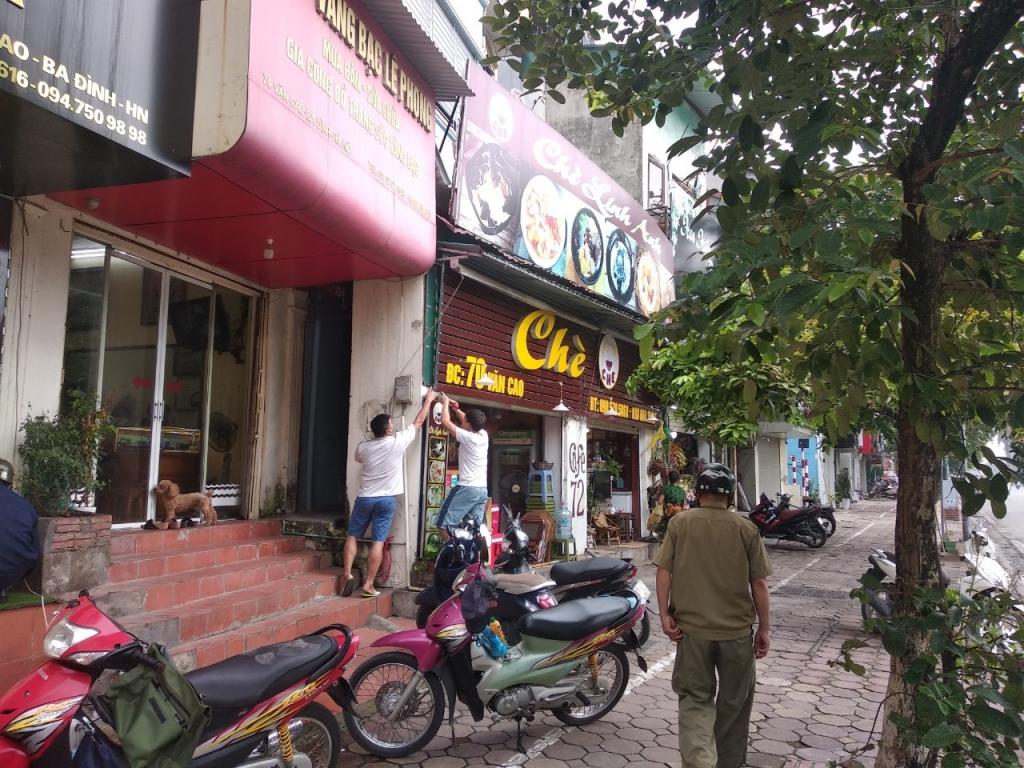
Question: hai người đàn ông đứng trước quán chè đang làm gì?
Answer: đang sửa chữa